A Ben Rector Christmas

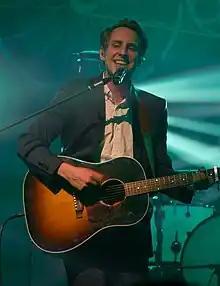
Ben Rector performing live in 2016

A fan of the Christmas season with it being his favorite holiday, Rector had always wanted to record a collection of Christmas songs. He appreciated the chord progressions, arrangements, and the unique style of singing, and he wanted to replicate it. By January 2020, Rector had recorded most of what would be his eighth studio album, "The Joy of Music". He was slated to tour following his seventh album "Magic" with The Old Friends Acoustic Tour, but the COVID-19 pandemic and enforced lockdowns by the United States saw the tour cancelled. With the lack of scheduled conflicts, and holding off the release of the "Joy in Music" to be closer to when he could tour again, he seized the opportunity to release Christmas music for the holiday season. He would also rewrite 11 of the 13 tracks on "The Joy of Music" in the meantime.